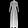
Label: Dress